The Wild One

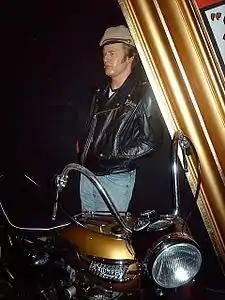
Madame Tussauds waxwork exhibit of Marlon Brando in "The Wild One", albeit with a later 1957/8 model Triumph Thunderbird

"The Wild One" was generally well received by film critics. Rotten Tomatoes reports that 76% critics have given the film a positive response based on 25 reviews, with a rating average of 7/10. Dave Kehr of the "Chicago Reader" wrote, "Legions of Brando impersonators have turned his performance in this seminal 1954 motorcycle movie into self-parody, but it's still a sleazy good time." "Variety" noted that the film "is long on suspense, brutality and sadism ... All performances are highly competent."